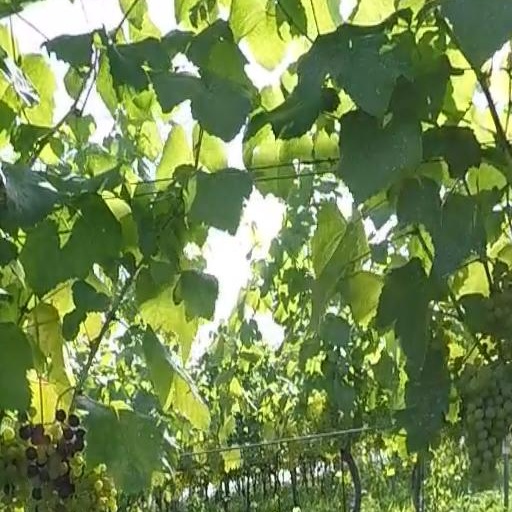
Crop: grape